Describe the emotion expressed in this image:  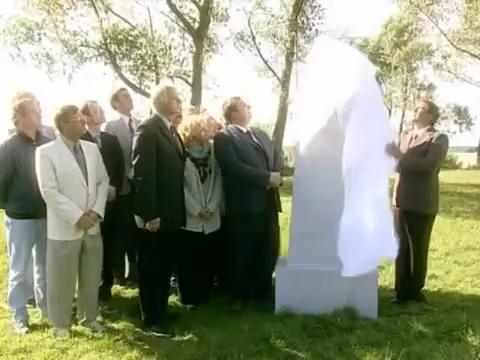
This person displays Suffering, valence and arousal with low intensity.